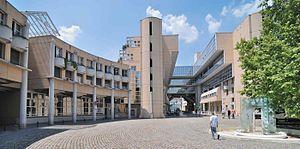
ENS de Lyon - Site Monod
Une école normale supérieure est, en France, un établissement d'enseignement supérieur public assurant la formation de chercheurs et d'enseignants dans les disciplines littéraires, scientifiques et technologiques. Les écoles normales supérieures appartiennent aux grandes écoles les plus sélectives et sont placées sous la tutelle du ministère de l'Enseignement supérieur et de la Recherche.
L’École normale supérieure de Lyon est une grande école scientifique et littéraire française, l'une des quatre écoles normales supérieures. Elle forme à l'enseignement et à la recherche dans le domaine des sciences fondamentales et expérimentales ainsi que dans celui des lettres et sciences humaines. Originellement créée pour former exclusivement ses élèves-fonctionnaires ou normaliens, recrutés sur concours, l'ENS forme aujourd'hui également des étudiants-normaliens non rémunérés, des auditeurs et des étudiants étrangers. L'École accueille environ 2 200 étudiants, 1 000 chercheurs, et un nombre important de laboratoires et de centres de recherches, répartis en dix départements. Référence dans l'enseignement supérieur français, elle est un centre de recherche important, et l'un des centres essentiels de formation des chercheurs français depuis le XIXᵉ siècle, notamment, par son histoire, dans les domaines de la pédagogie et de l'éducation.